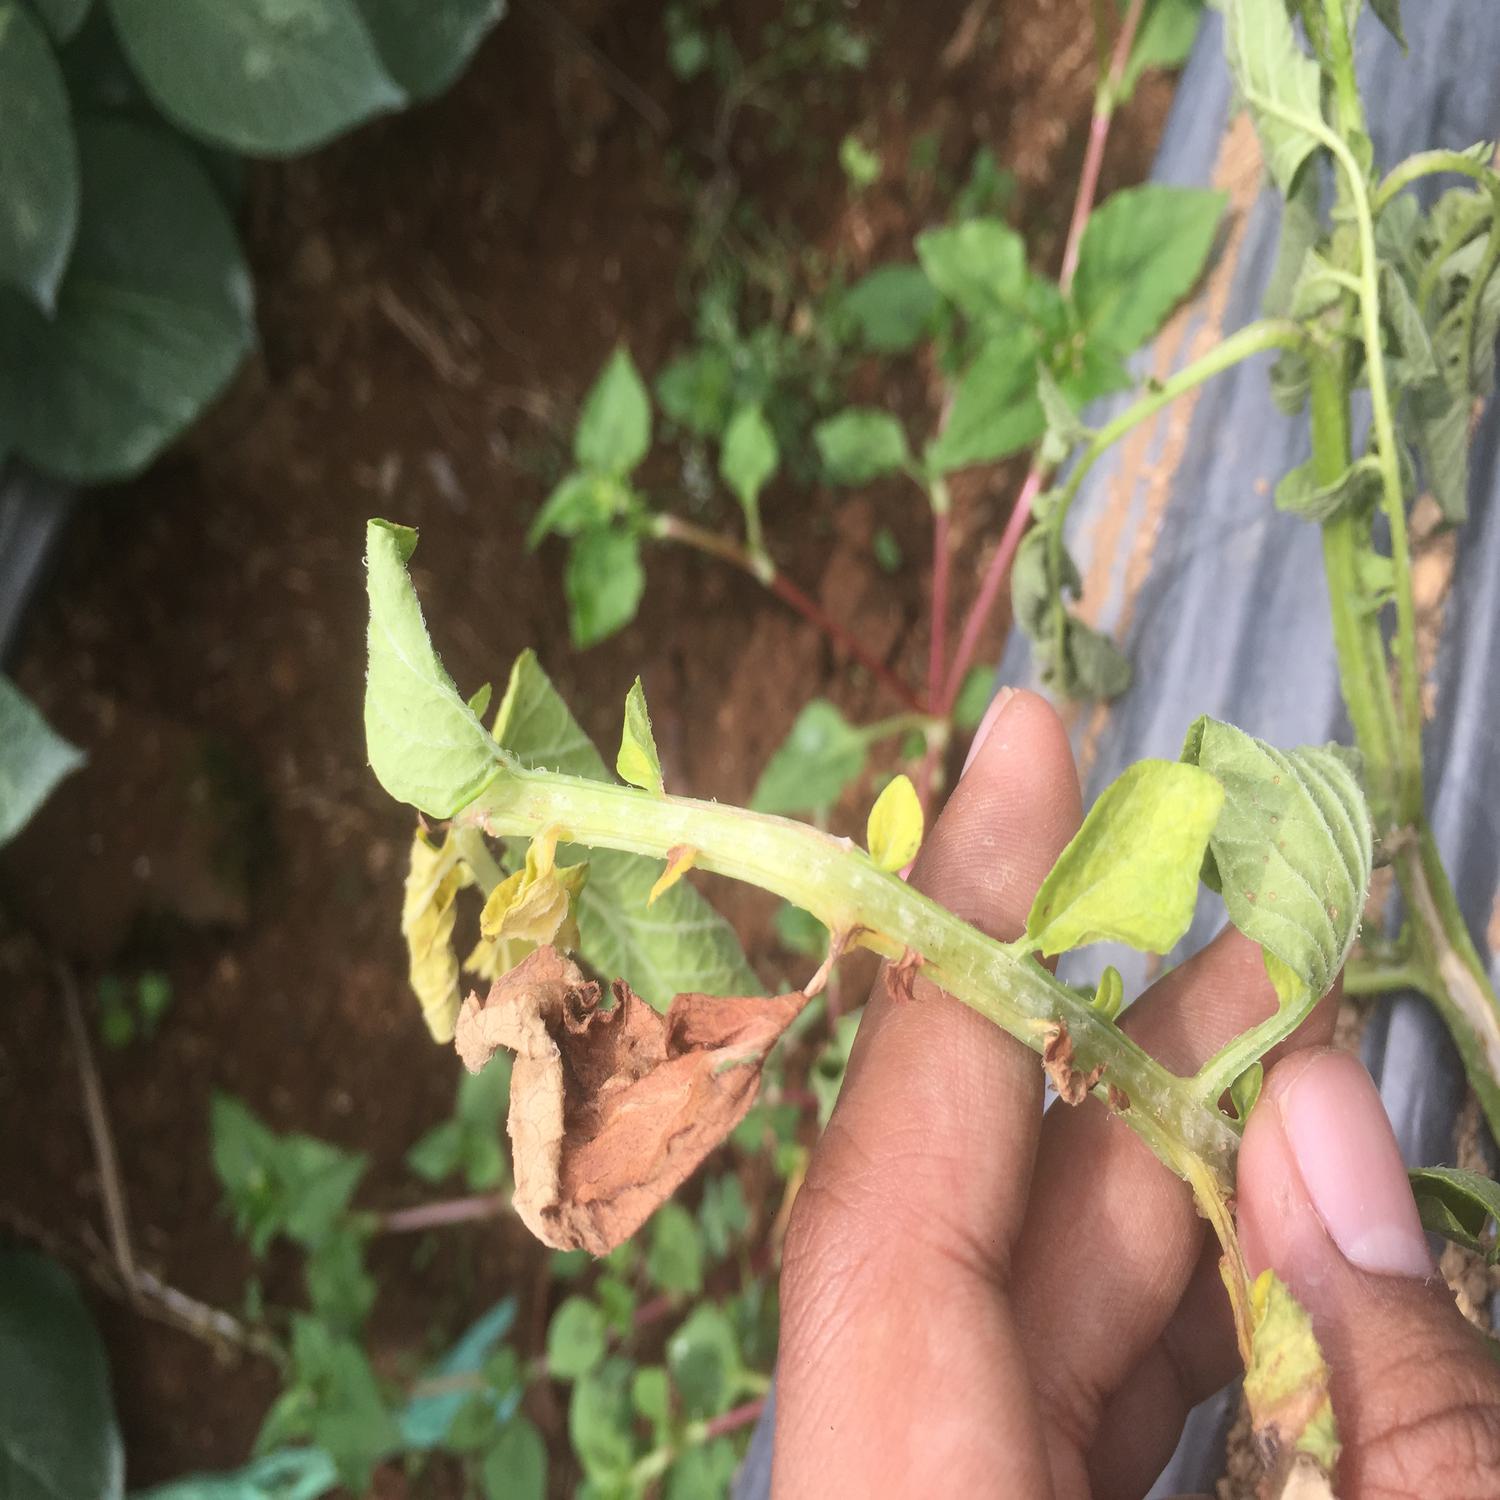
Label: Bacteria